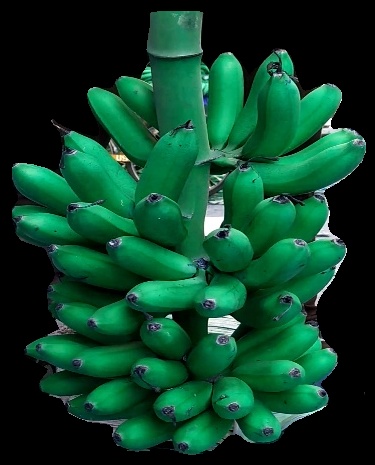
Variety: rasbale
Grade: grade1